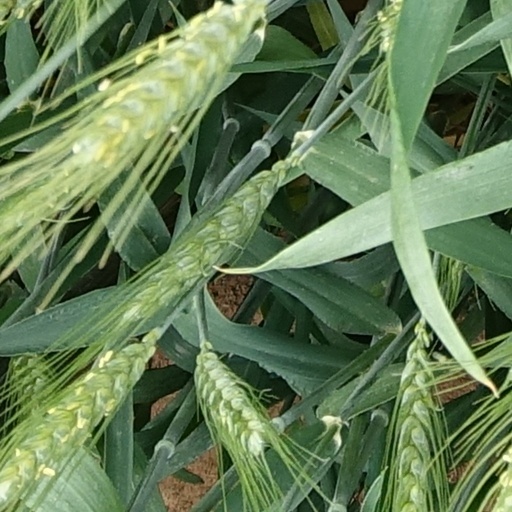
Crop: wheat